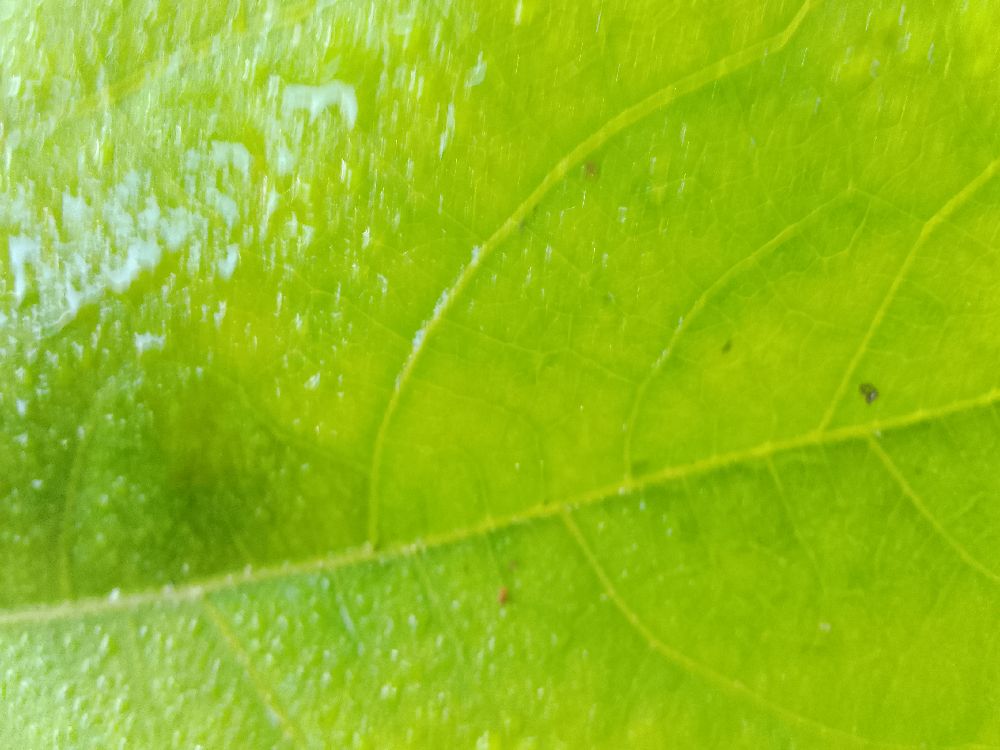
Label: healthy